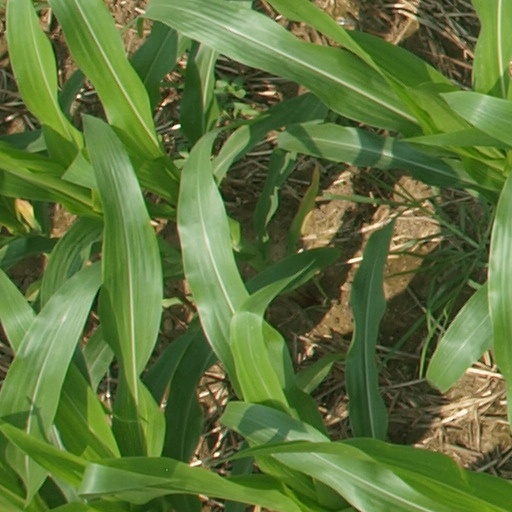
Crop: maize; corn